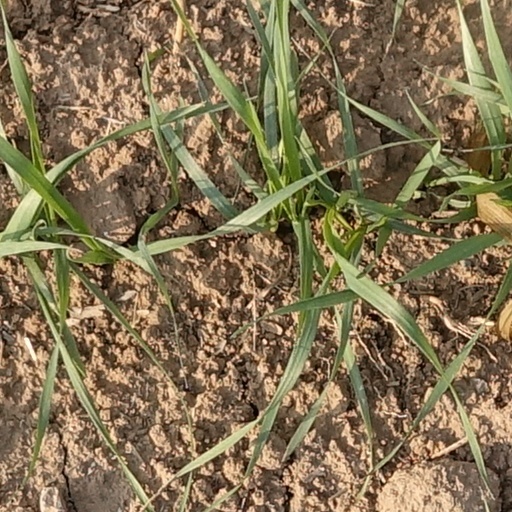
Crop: wheat